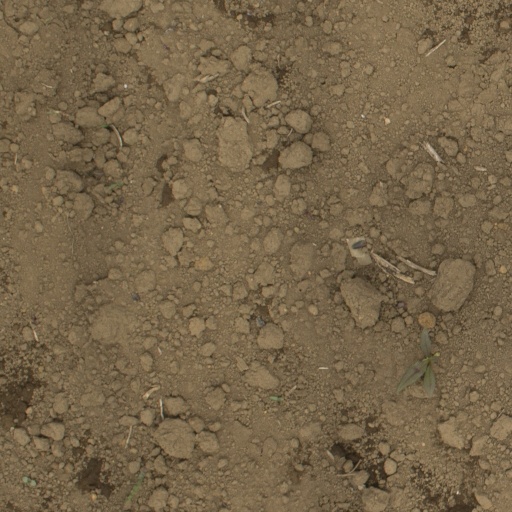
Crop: Jerusalem artichoke